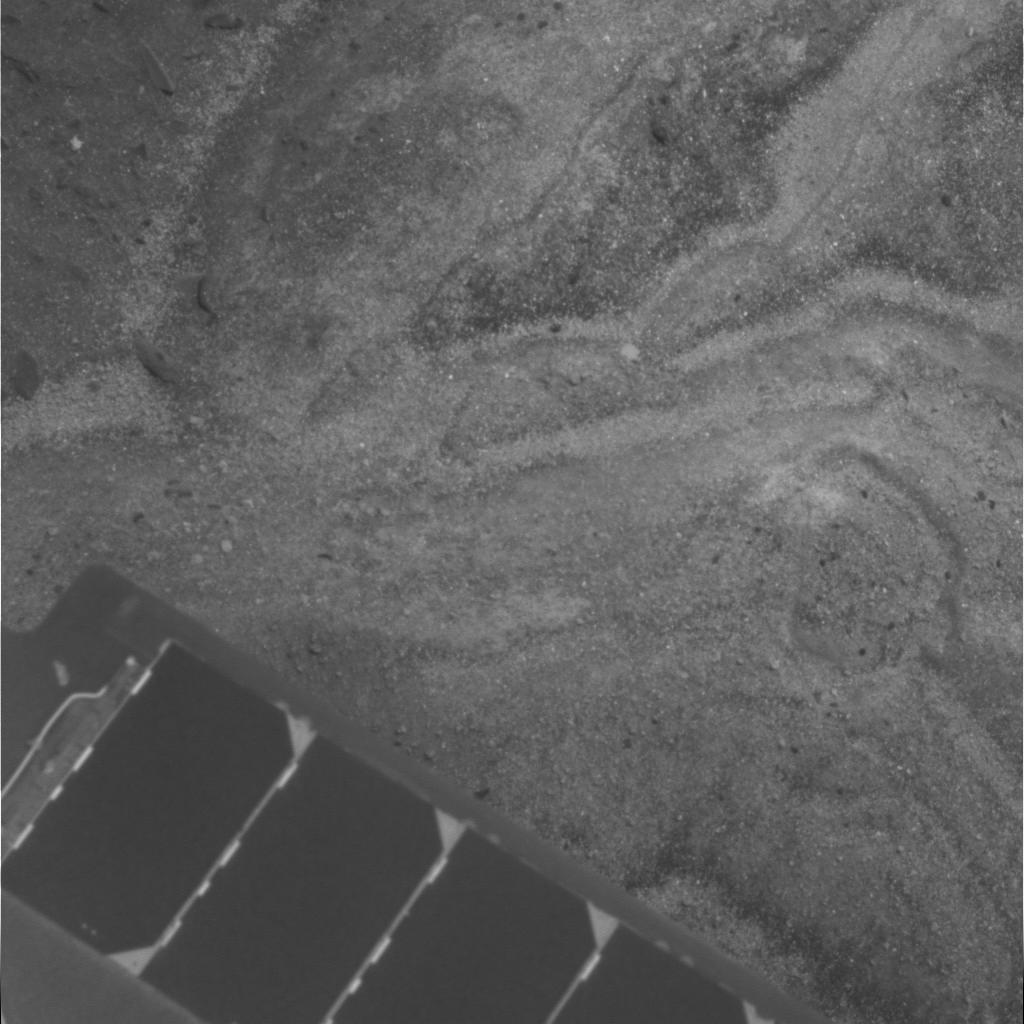
Surface features visible: Rover Deck, Clasts, Soil, Nearby Surface, Rover Parts